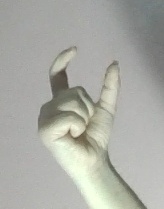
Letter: nun